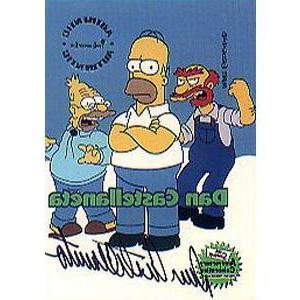
Label: not_food